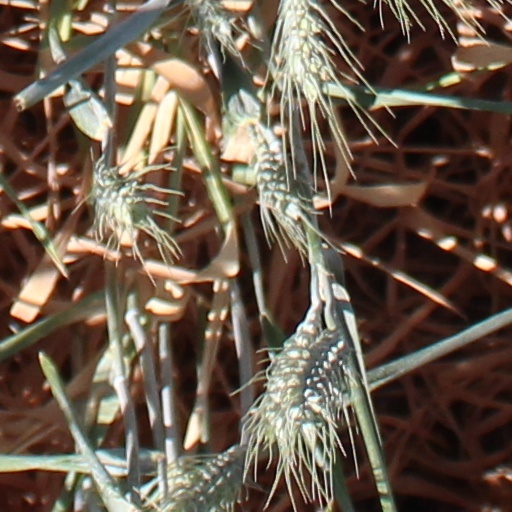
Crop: wheat